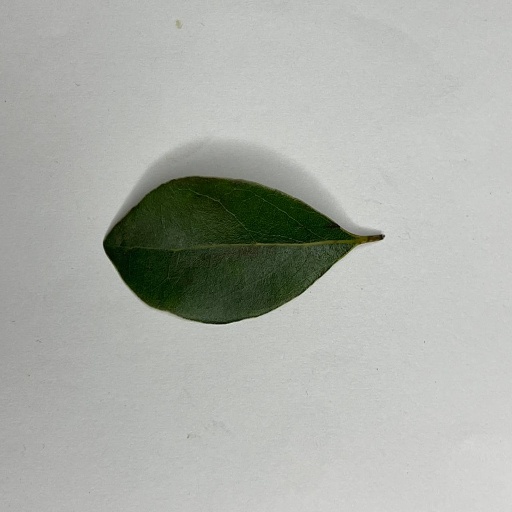
Species: Camphor
Leaf condition: Healthy Leaf